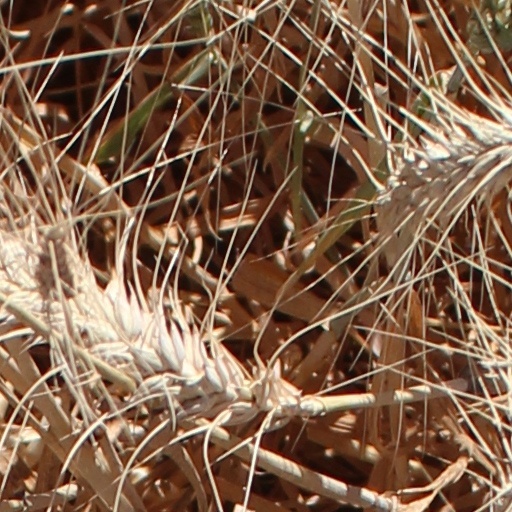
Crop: wheat